Sigismund Kęstutaitis

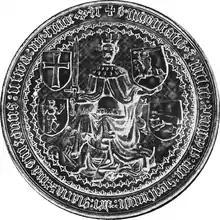
Royal seal of Sigismund

Sigismund Kęstutaitis (136520 March 1440) was Grand Duke of Lithuania from 1432 to 1440. Sigismund was his baptismal name, while his pagan Lithuanian birth name is unknown. He was the son of Grand Duke Kęstutis and his wife Birutė.